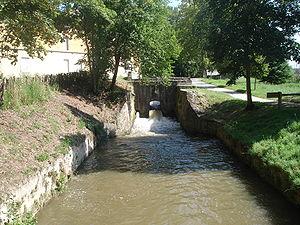
France, Aude (11), Seuil de Naurouze, arrivée de la rigole de la plaine
Le canal du Midi est un canal de navigation français à bief de partage qui relie Toulouse à la mer Méditerranée depuis le xviiᵉ siècle. D'abord nommé « canal royal de Languedoc », les révolutionnaires le rebaptisent en 1789 « canal du Midi ». À partir du xixᵉ siècle, le canal latéral à la Garonne, qui double la Garonne de Bordeaux à Toulouse, prolonge le canal du Midi pour fournir une voie navigable de l'océan Atlantique à la mer Méditerranée : l'ensemble des deux canaux est dénommé « canal des Deux-Mers ».
La rigole de la plaine, dite également rigole du canal du Midi, est un canal d'alimentation en eau du canal du Midi, dans le Sud de la France.